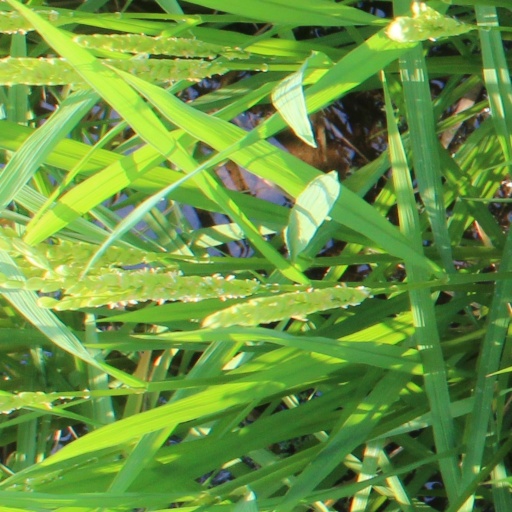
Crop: rice